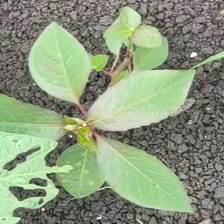
Weed species: Moti_dudhi(Euphorbia_geneculata_L)